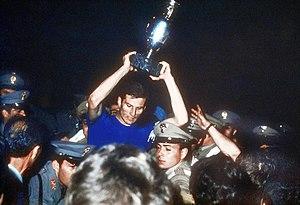
L'équipe d'Italie de football est la sélection de joueurs italiens représentant le pays lors des compétitions internationales de football masculin, sous l'égide de la Fédération italienne de football.
La finale du championnat d'Europe de football 1968 voit s'affronter l'équipe d'Italie contre celle de Yougoslavie. Les Italiens remportent la troisième édition de la Championnat d'Europe de football en battant la Yougoslavie 2-0 lors de la finale rejouée après une première finale terminée sur un score nul après prolongation.